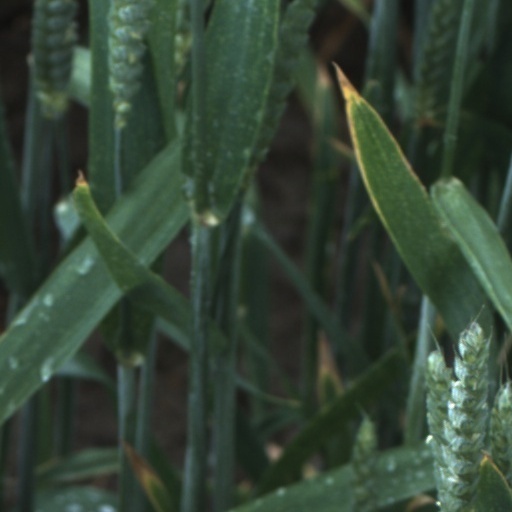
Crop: wheat